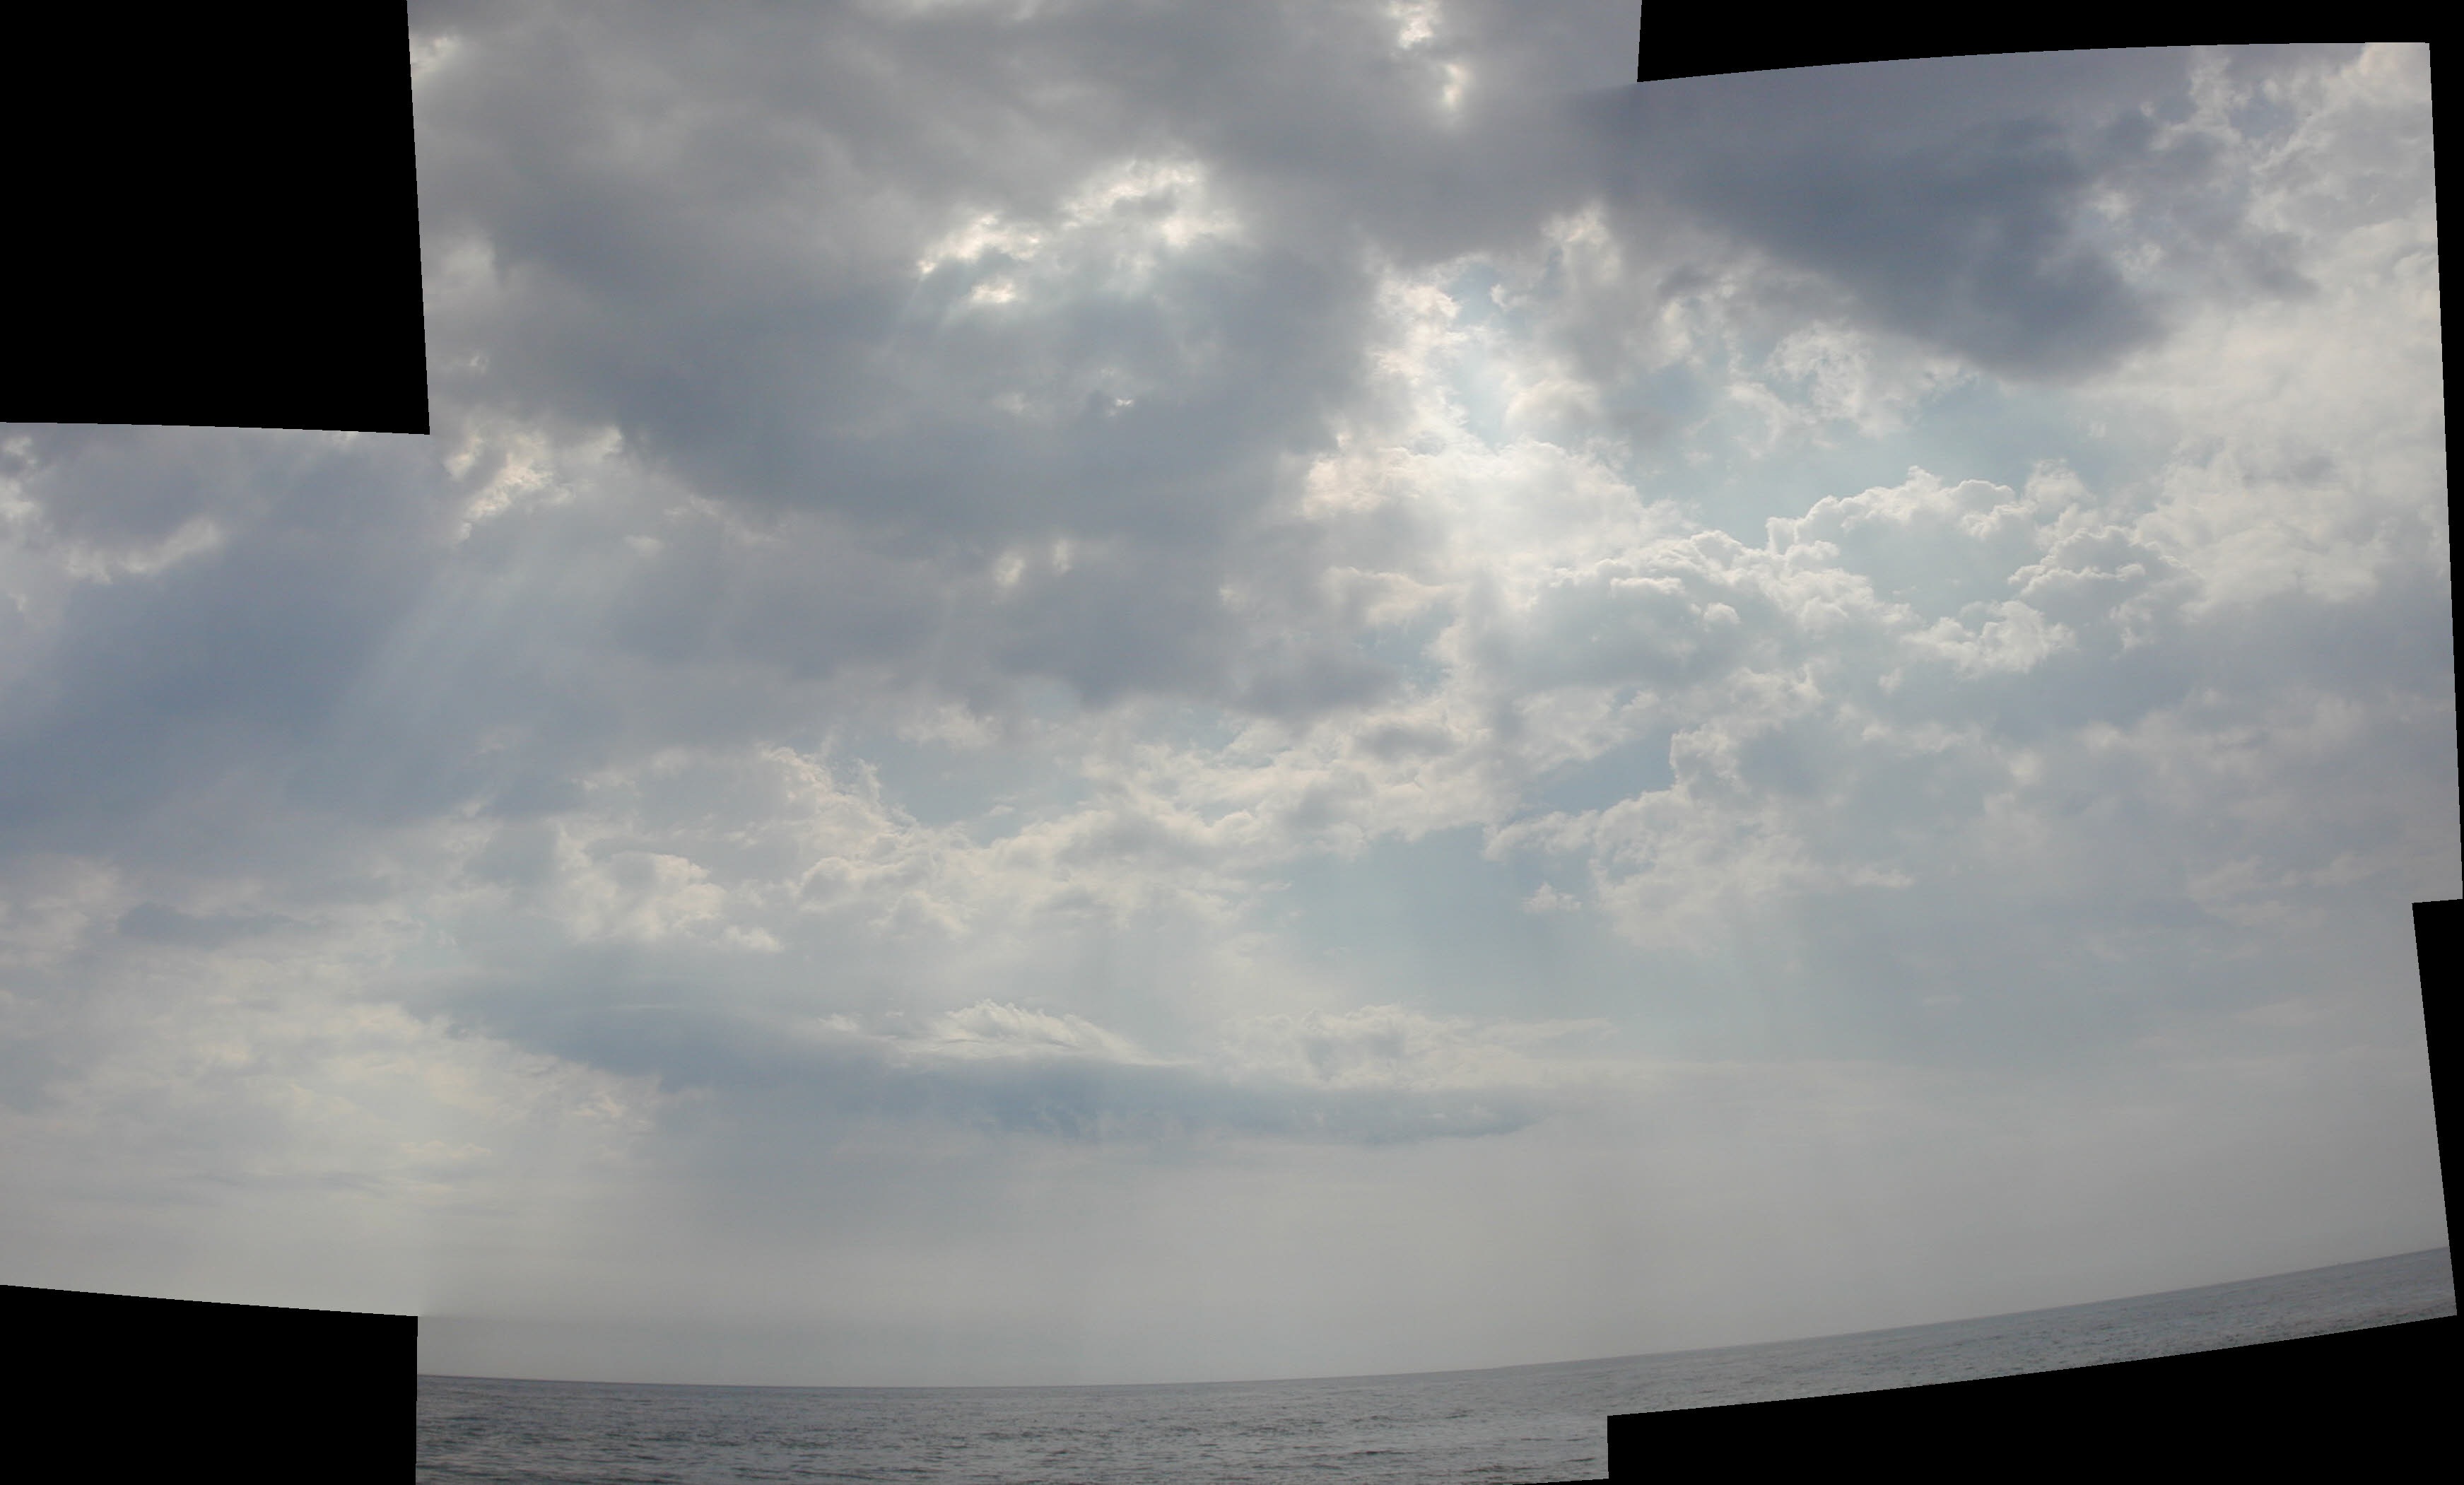
sea, ocean, horizon, cloud, sky, sunlight, wind, atmosphere, panorama, dusk, tower, clouds, meteorological phenomenon, atmosphere of earth